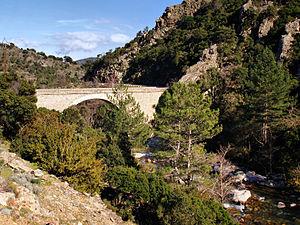
Moltifao (Corse) - Pont de Mulindina sur l'Asco (altitude 326 m)
L'Asco, en corse l'Ascu, est une rivière française de l'île de Corse, département de Haute-Corse. Il constitue l'affluent principal du Golo dont il représente près de 40 % du débit.